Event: Nepal Earthquake
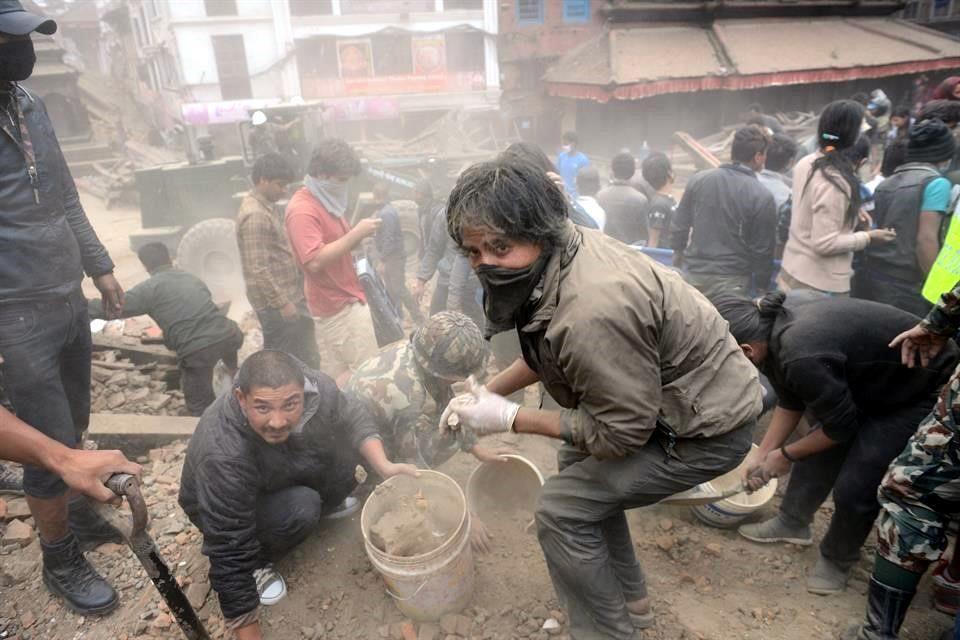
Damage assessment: damage